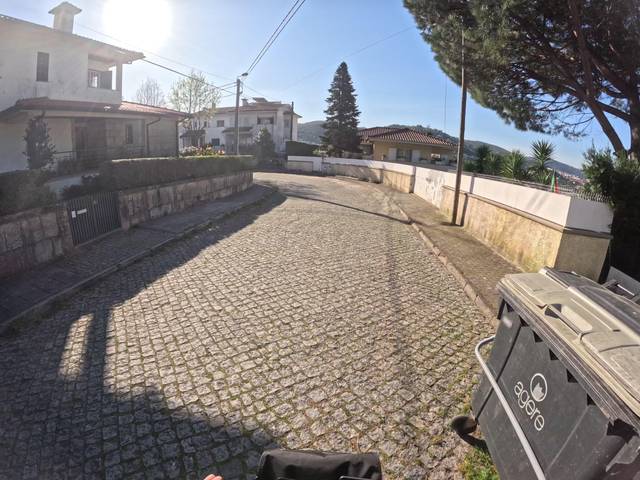
Region: Portugal
Coordinates: 41.573, -8.381